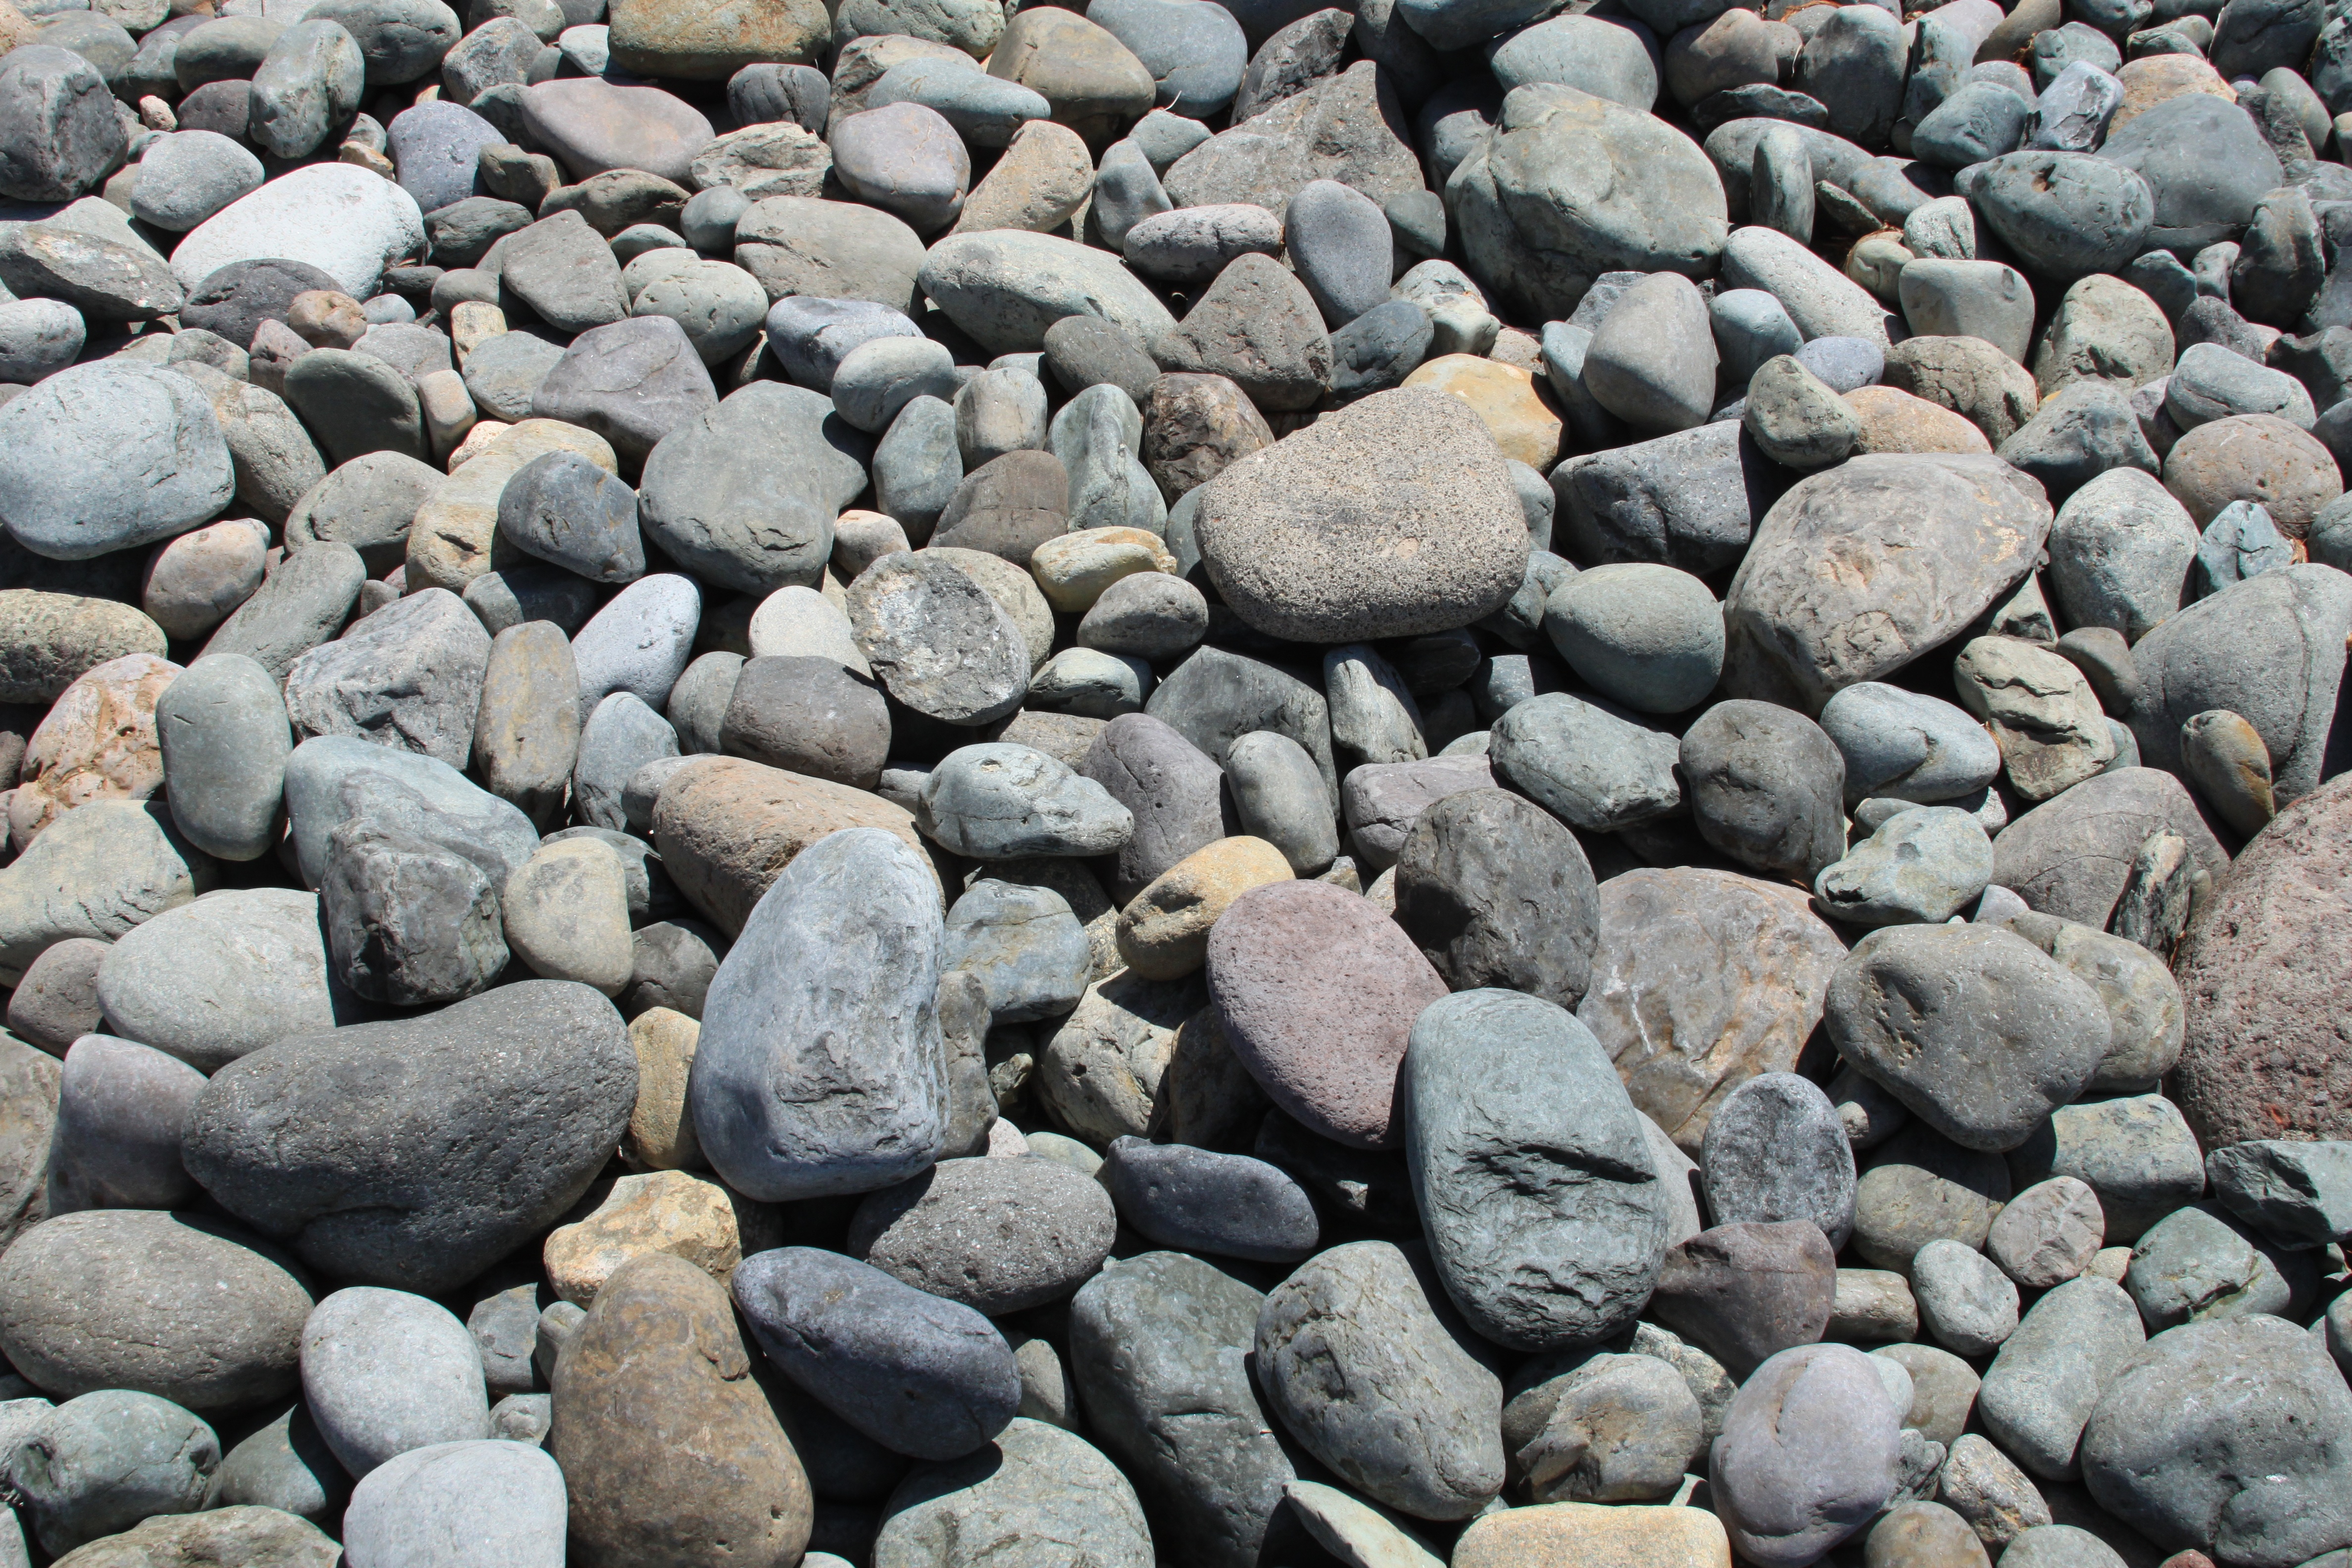
rock, cobblestone, stone, pebble, stone wall, material, rocks, rubble, geology, gravel, boulder, bedrock, stream bed, the stones